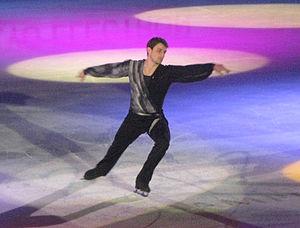
Brian Joubert au gala des Championnats du monde de patinage artistique 2012 à Nice.
Brian Joubert, est un patineur artistique français. Il fut champion du monde de la discipline en 2007, titre remporté à Tokyo.